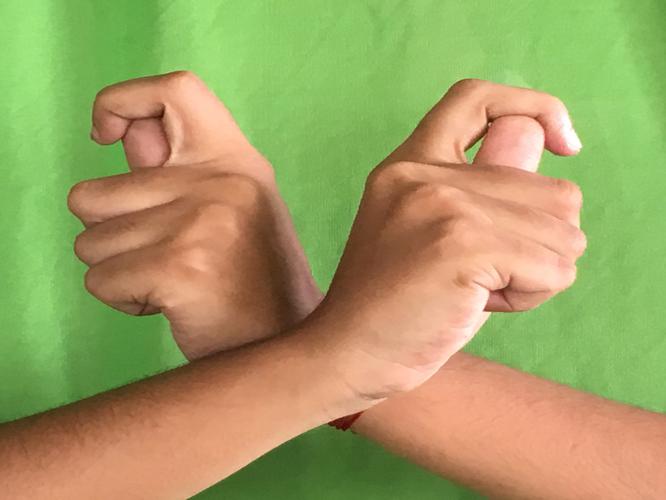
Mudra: Berunda
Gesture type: double_hand